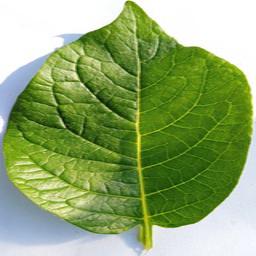
Etiqueta: Sana